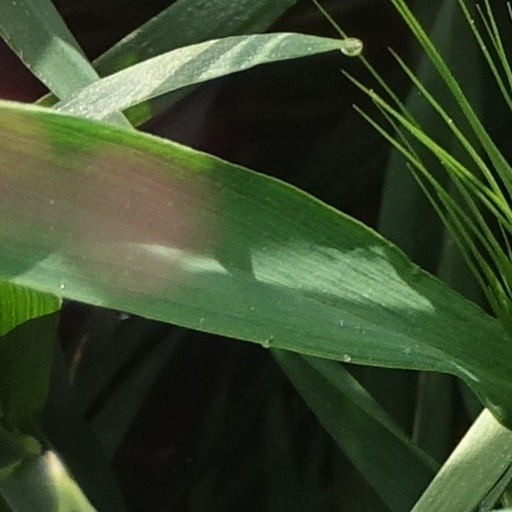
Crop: wheat